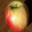
Label: apple